Edward Augustus Conger

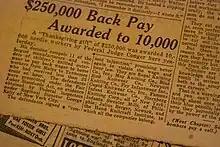
A newspaper clipping from Conger's time as a judge, discussing a ruling he handed down.

Conger was nominated by President Franklin D. Roosevelt on June 10, 1938, to the United States District Court for the Southern District of New York, to a new seat authorized by 52 Stat. 584. He was confirmed by the United States Senate on June 16, 1938, and received his commission on June 24, 1938. He assumed senior status on October 20, 1954. His service terminated on August 7, 1963, due to his death in Poughkeepsie.